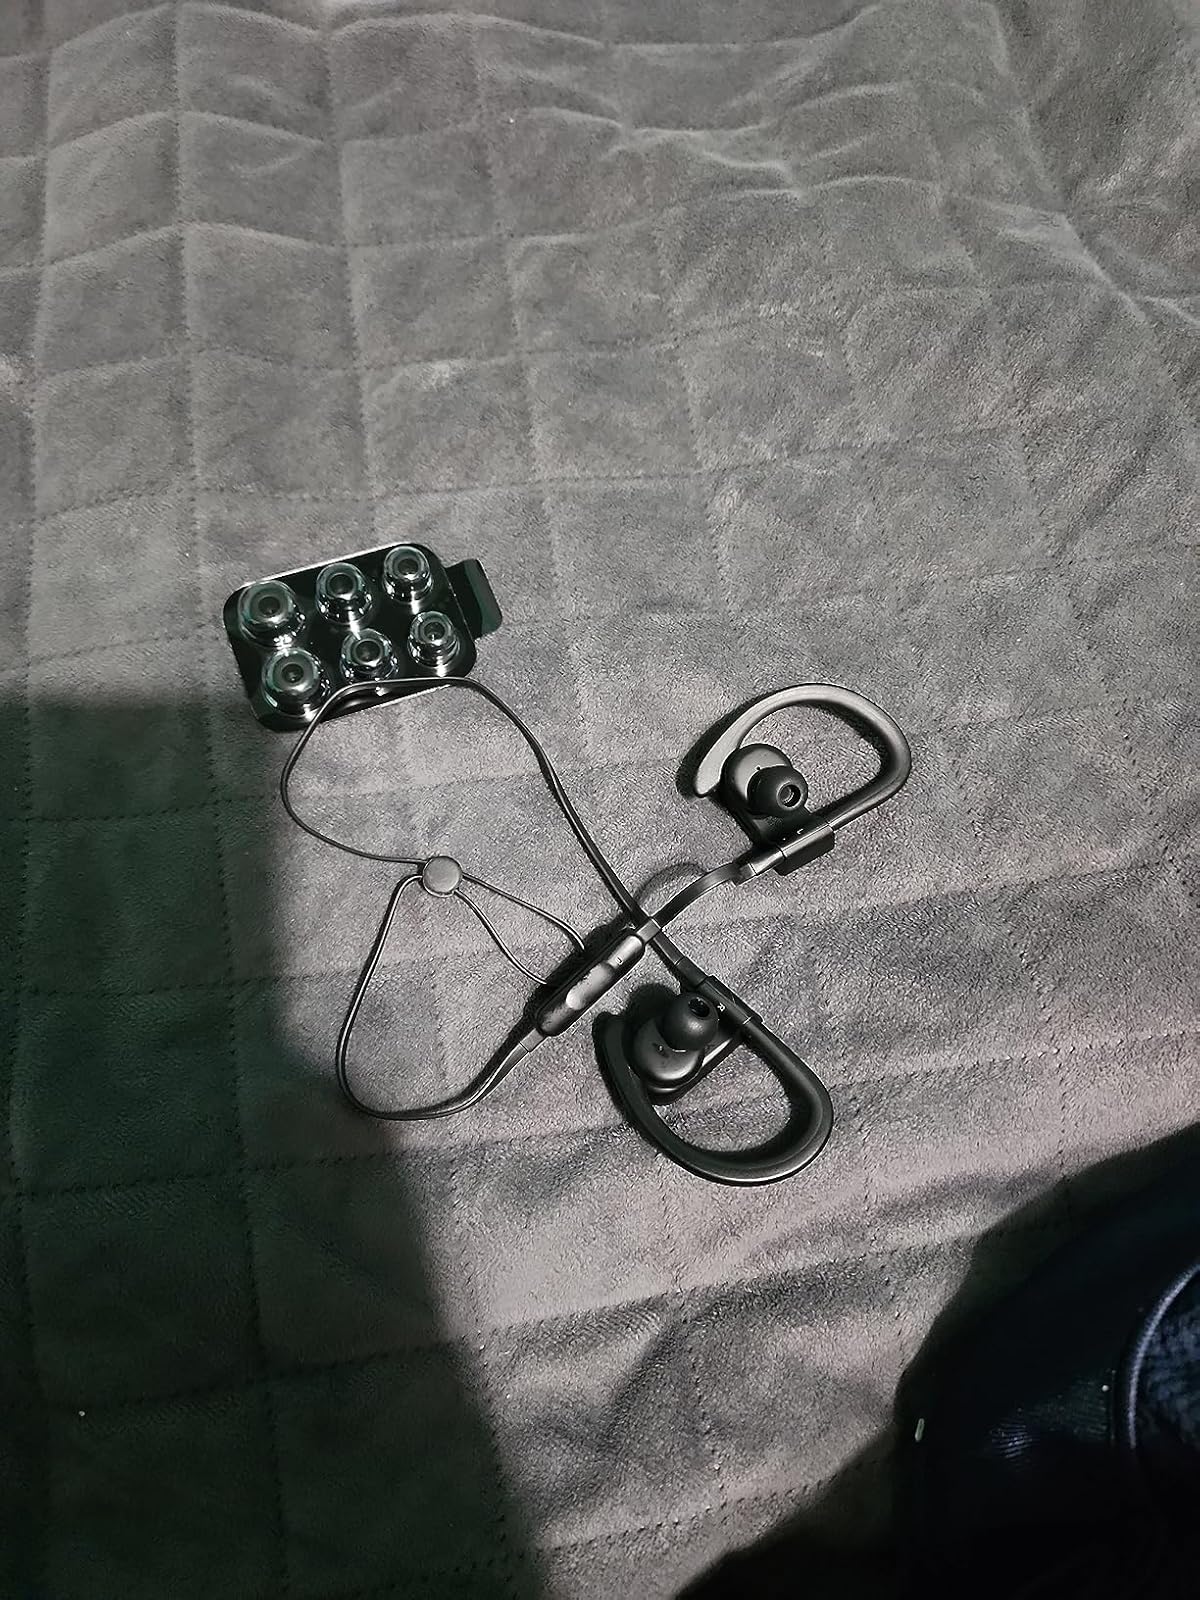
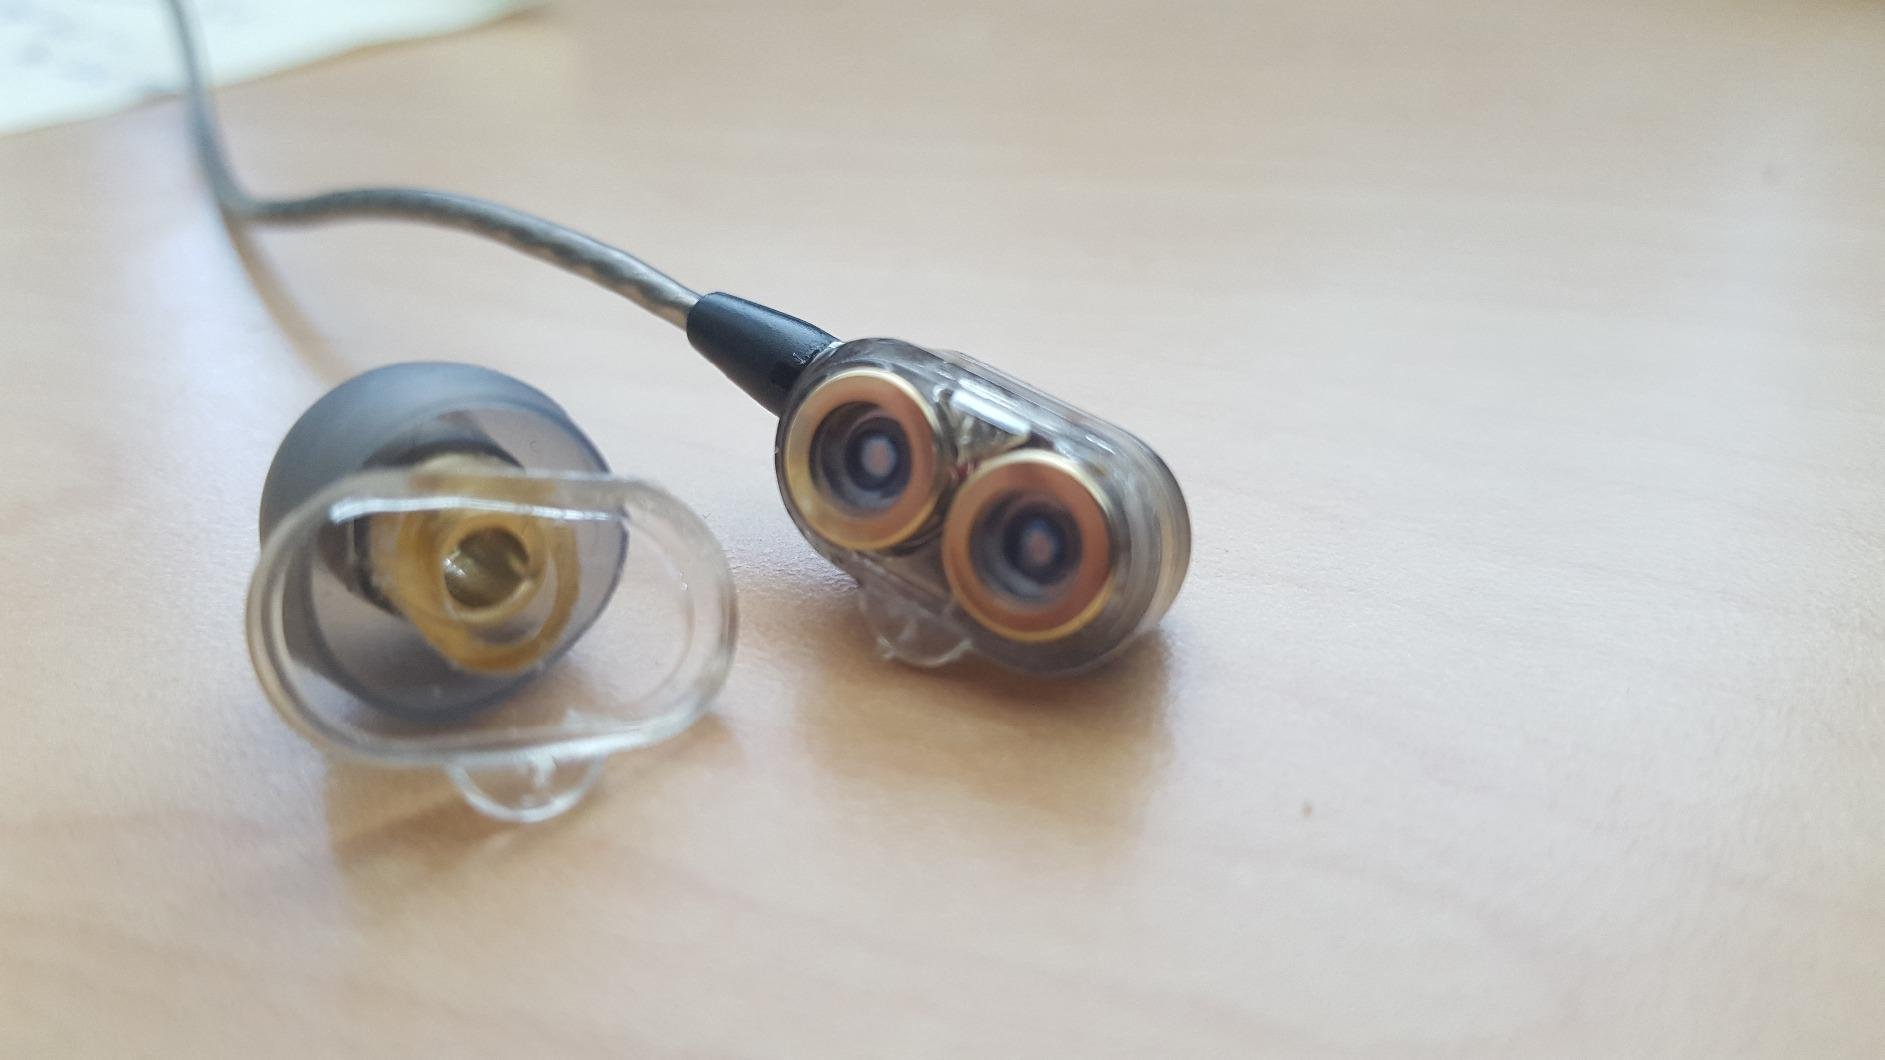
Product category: headphones
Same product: no